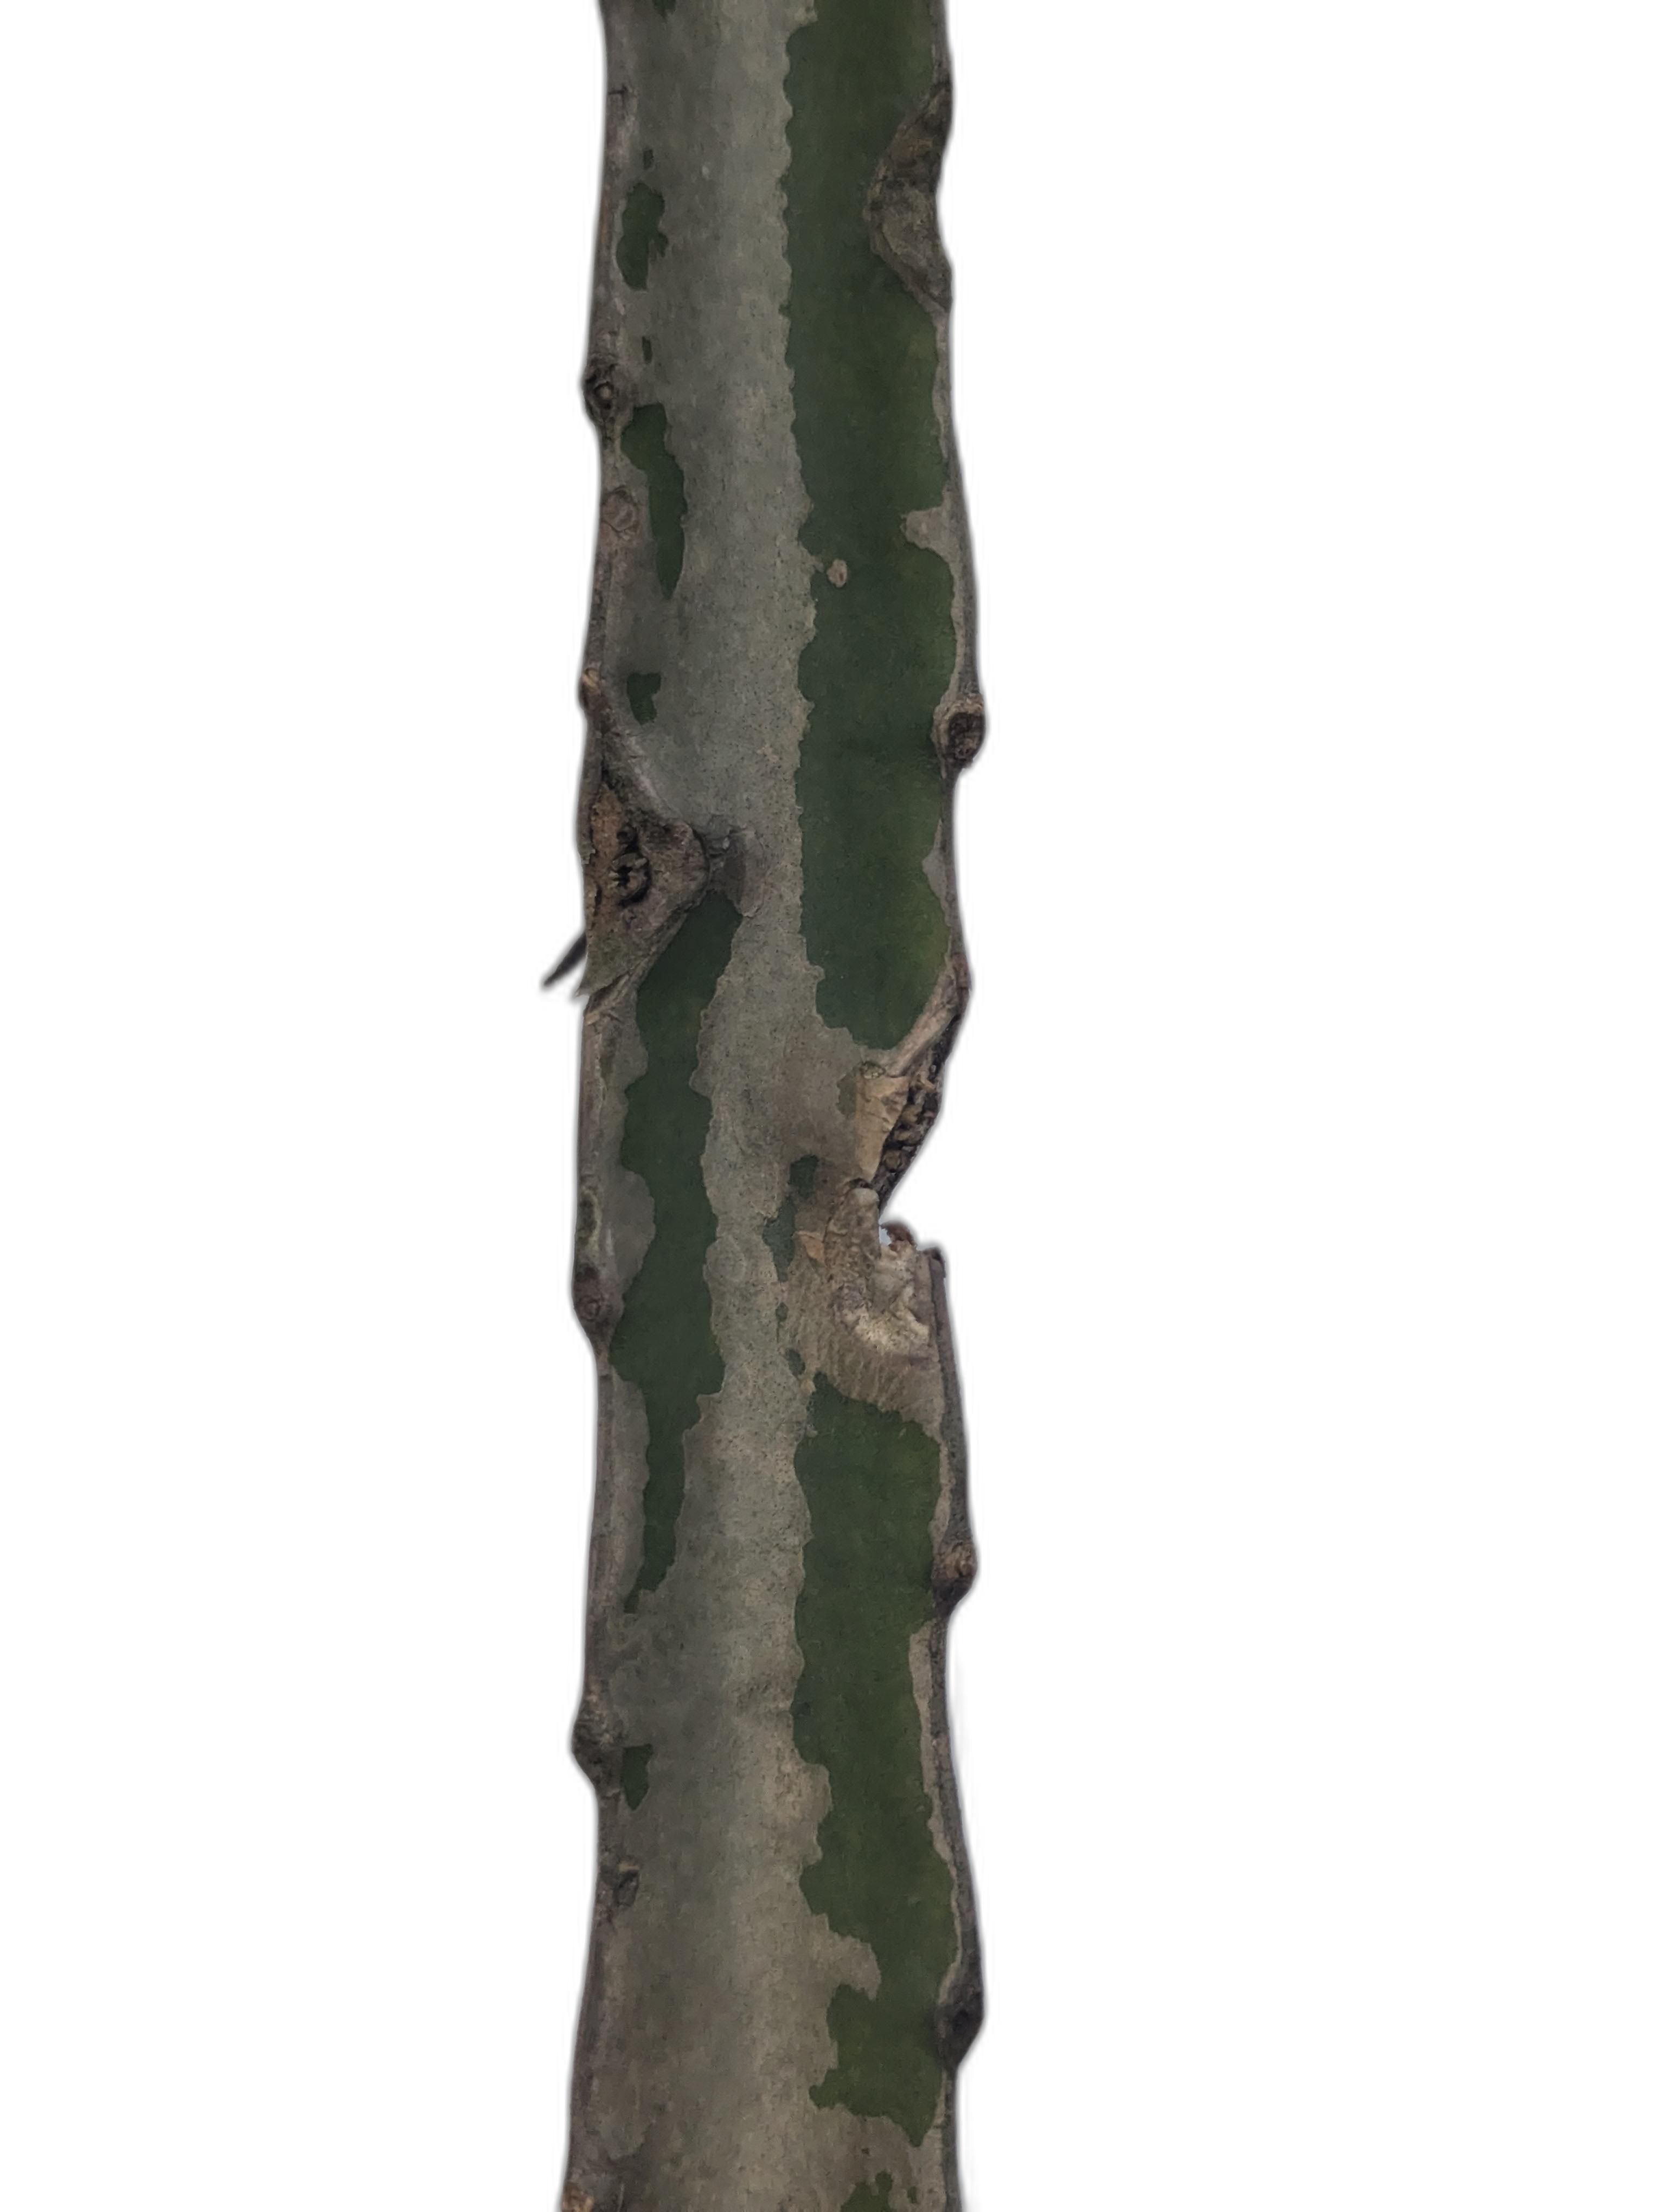
Label: Bad leaf